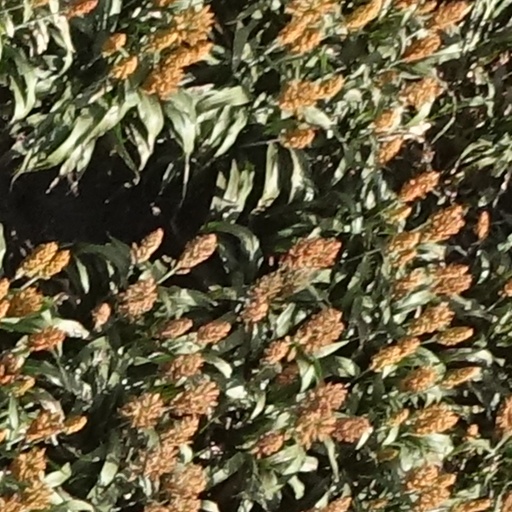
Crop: sorghum